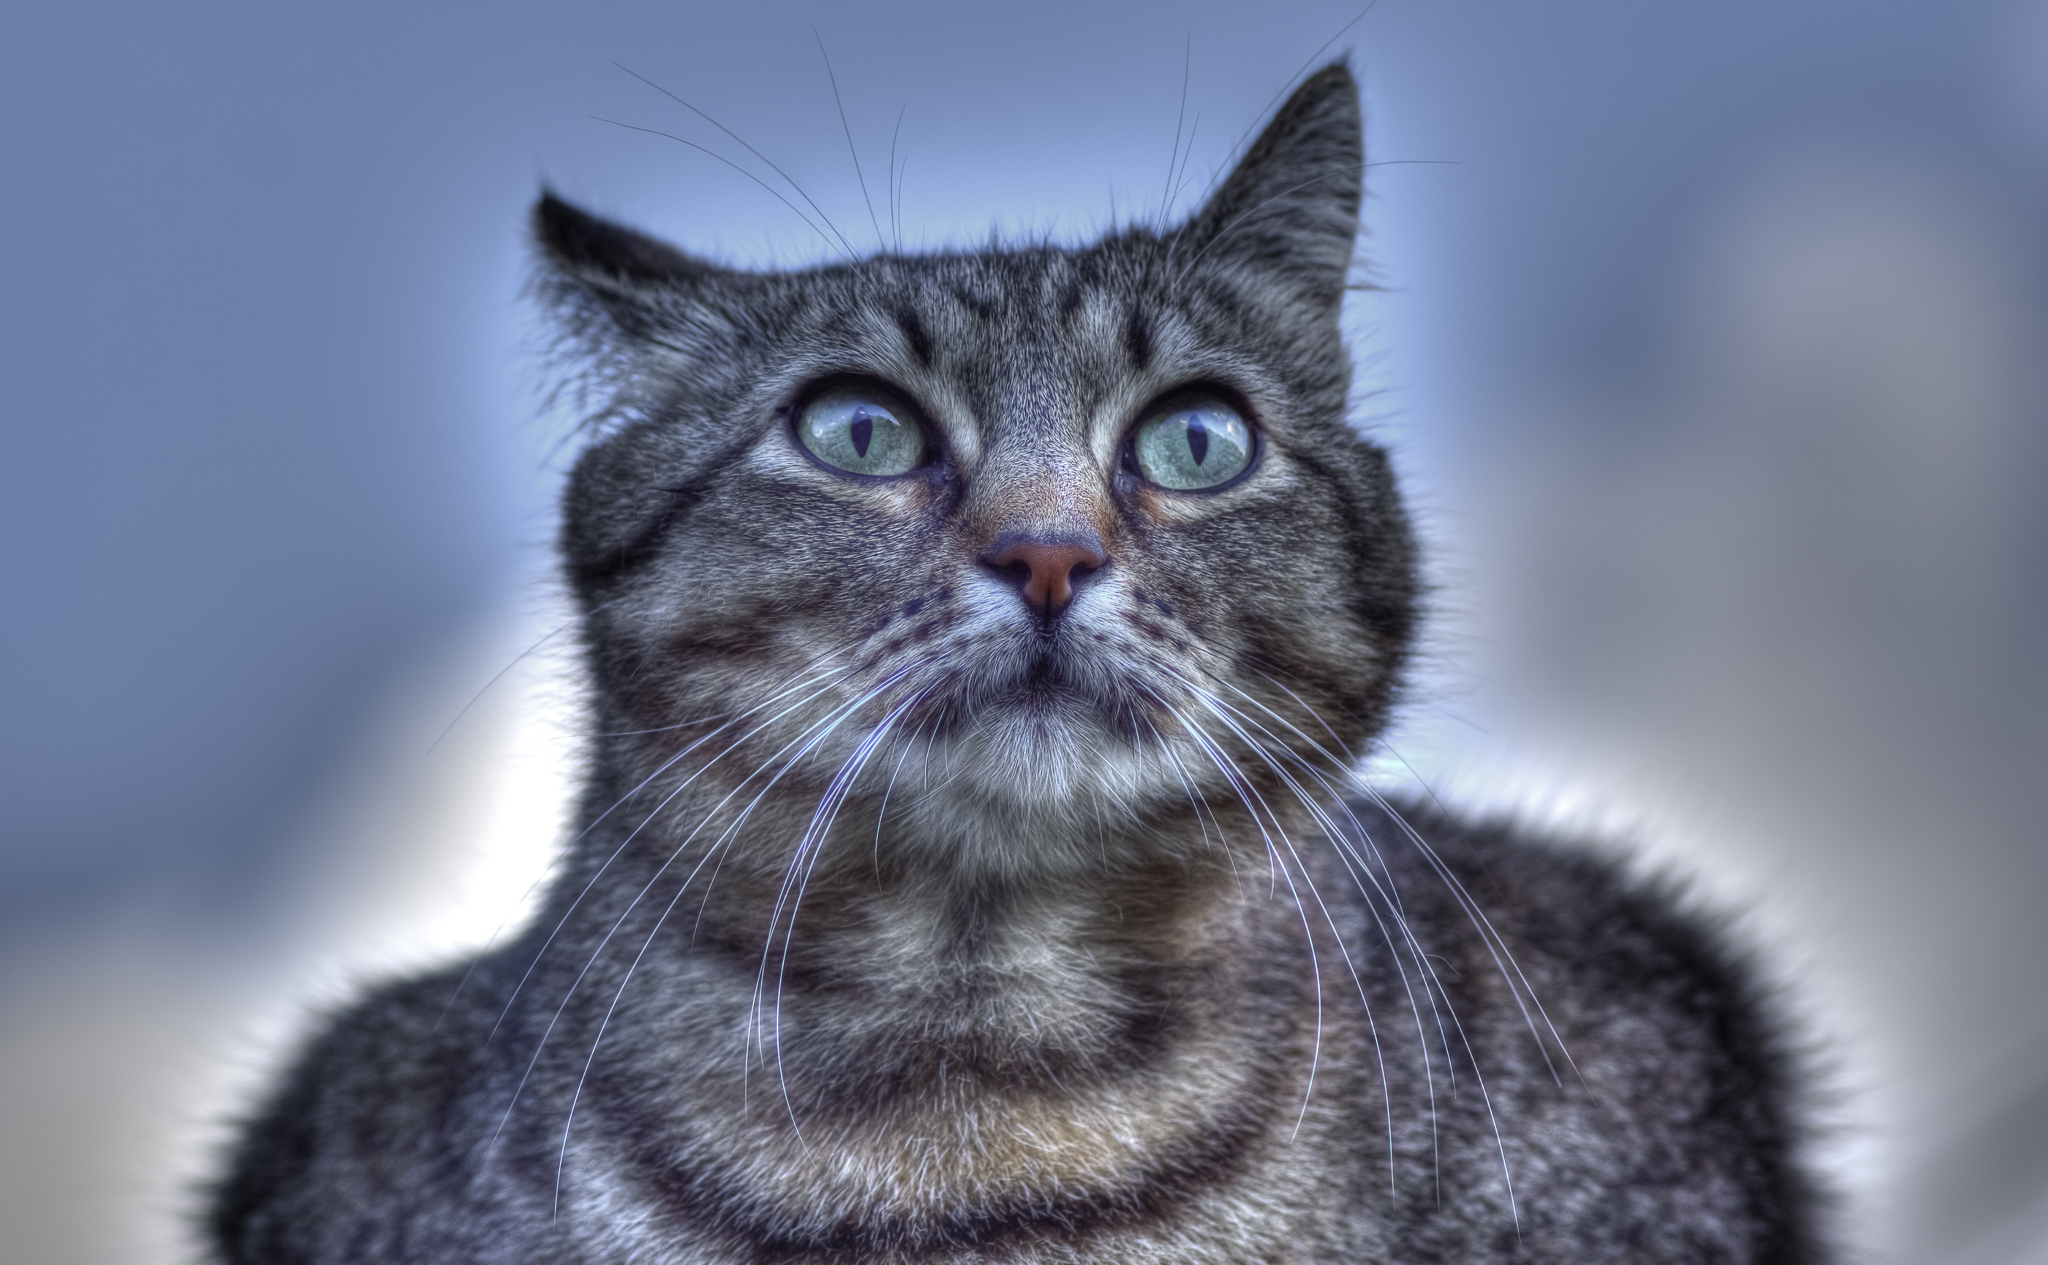
photo, kitten, cat, mammal, fauna, close up, cats, whiskers, hdr, vertebrate, gatos, a77, g, ggl1, gaby1, xovesphoto, sonya77, minolta100mm, gphoto, gabrielcoru a, tabby cat, european shorthair, chartreux, wild cat, small to medium sized cats, cat like mammal, carnivoran, nebelung, domestic short haired cat, pixie bob, american shorthair